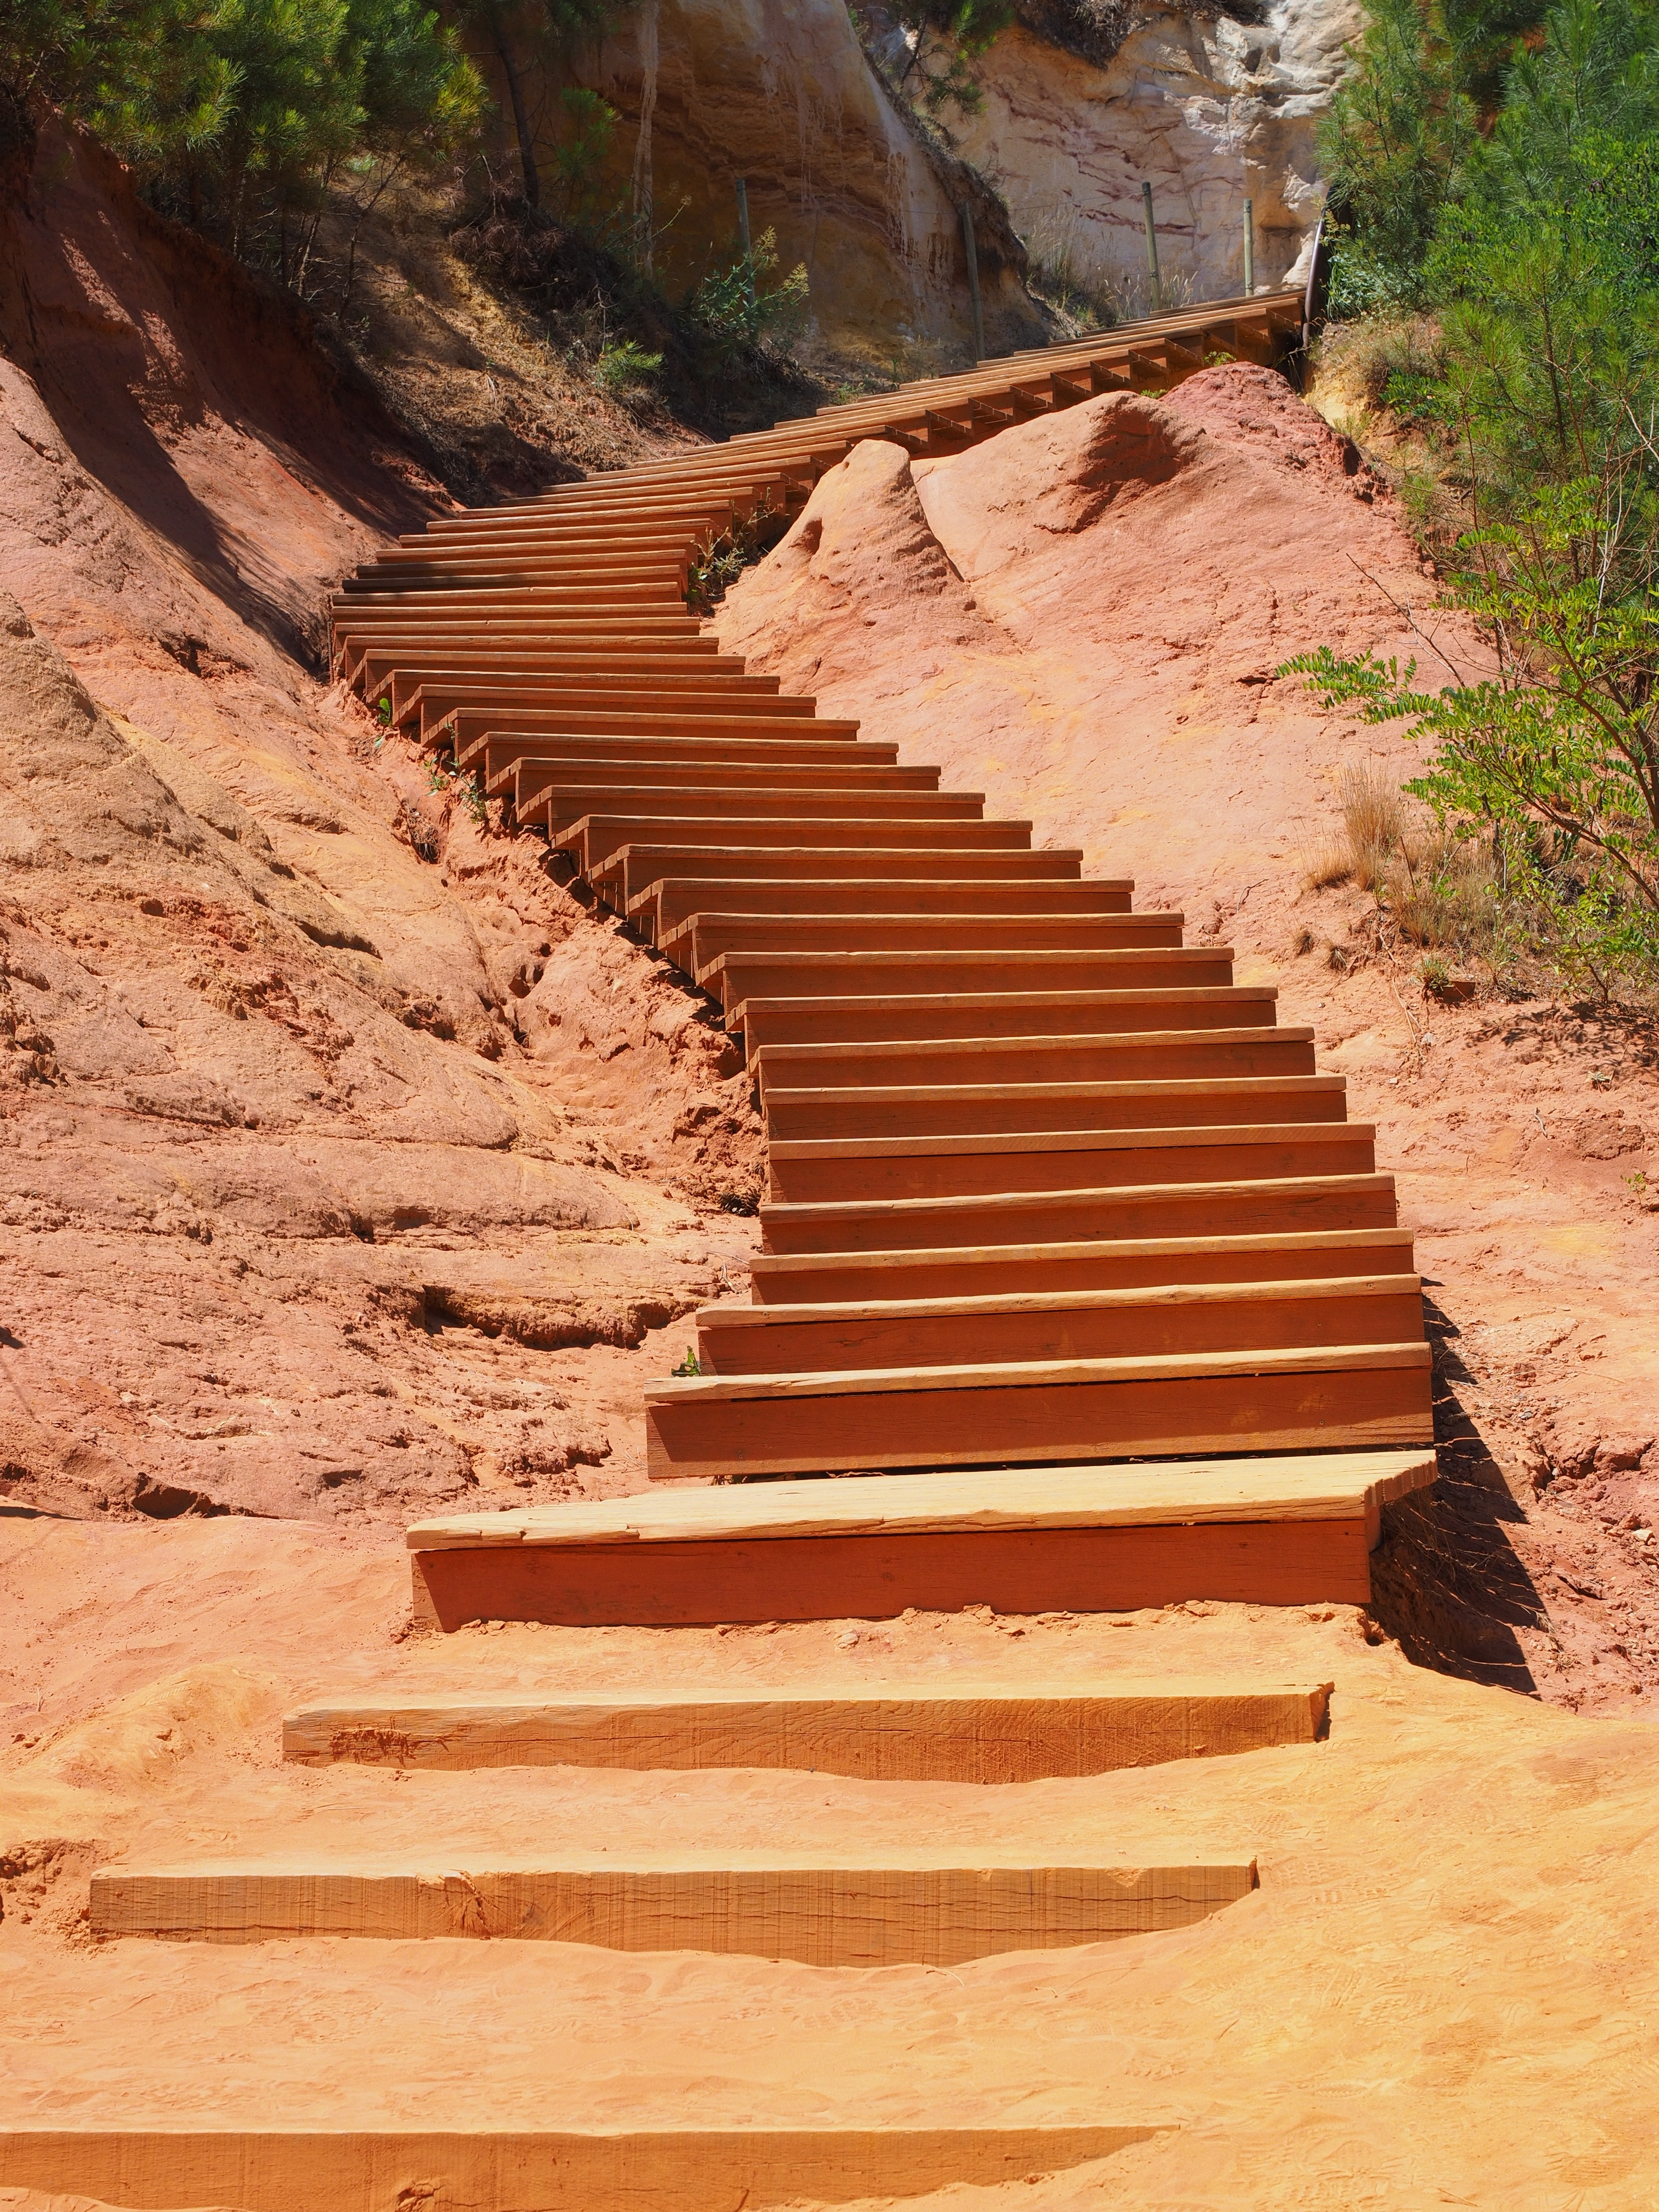
rock, wood, wall, walkway, france, orange, red, color, soil, colorful, yellow, brick, material, places of interest, stairs, bright, provence, roussillon, rise, wadi, hue, mixture, vaucluse, emergence, gradually, gordes, nature park, ocher rocks, ocher quarry, ocher, luberon massif, ocher mine, ochre colours, red ocher, ockerbraun, ocher mining, earth color, brown ironstone, clay mineral, department of vaucluse, provence alpes c te d azur, arrondissement apt, canton apt, nature park luberon, apt, chaussee of geants, falaises de sang, ancient history